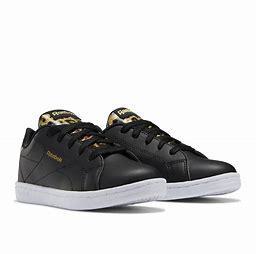
Brand: Reebok
Model: Royal Complete CLN 2